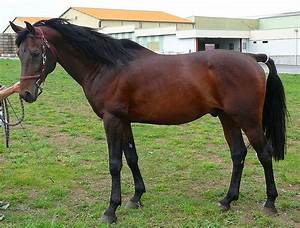
Label: horse